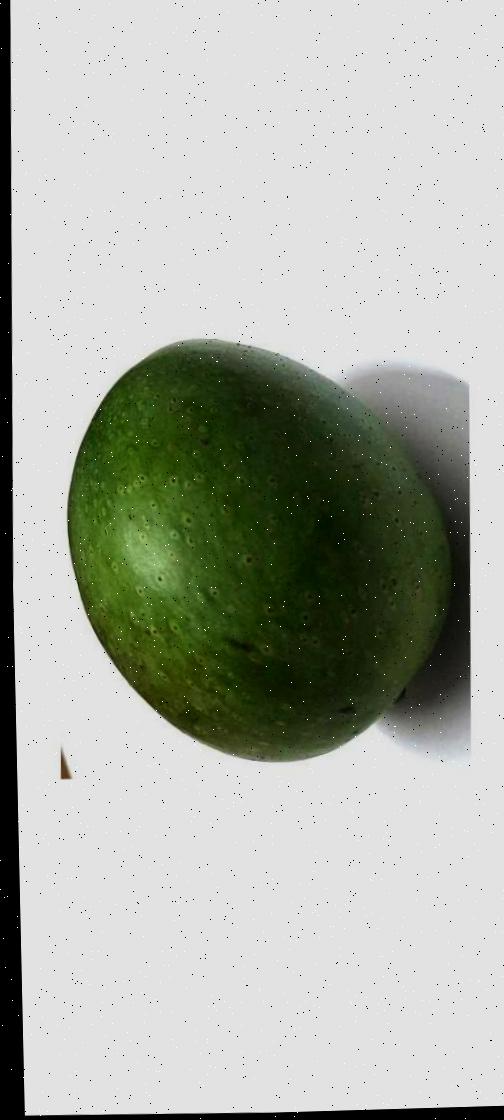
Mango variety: Ashshina Zhinuk